Highlander: The Last of the MacLeods

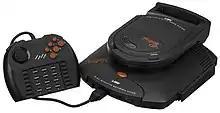
Initially envisioned to be a fighting game, Atari's take on "Highlander" would later be reworked into an adventure game trilogy instead, with "Highlander: The Last of the MacLeods" being the first part in a planned three-disc epic for Atari Jaguar CD.

According to "Alien vs Predator" producer James Hampton, plans for a video game adaptation of "Highlander: The Animated Series" were realized due to many of the members within Atari Corporation being fans of the "Highlander" films by Gregory Widen and wanted to develop a project based upon the franchise, with the company later securing the rights to the animated television series as early as December 1993. Lore Design Limited, a UK-based developer who created multiple titles for the Atari Lynx such as "Kung Food", were starting to experiment with 3D modeling through their artist Dave Worton that would later prove to be essential before being contacted by Atari Corp. for the upcoming "Highlander" project in order to do so.